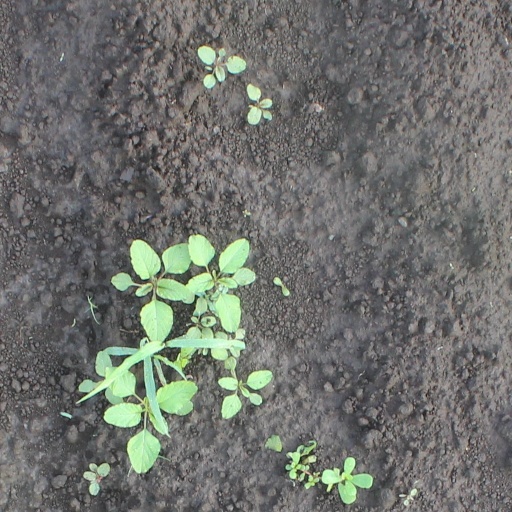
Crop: soybean